Philadelphia Episcopal Cathedral

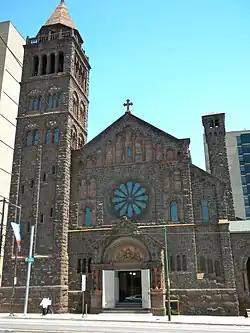
Philadelphia Episcopal Cathedral, May 2010

Philadelphia Episcopal Cathedral, located at 38th and Ludlow Streets in West Philadelphia, is the cathedral church of the Episcopal Diocese of Pennsylvania.